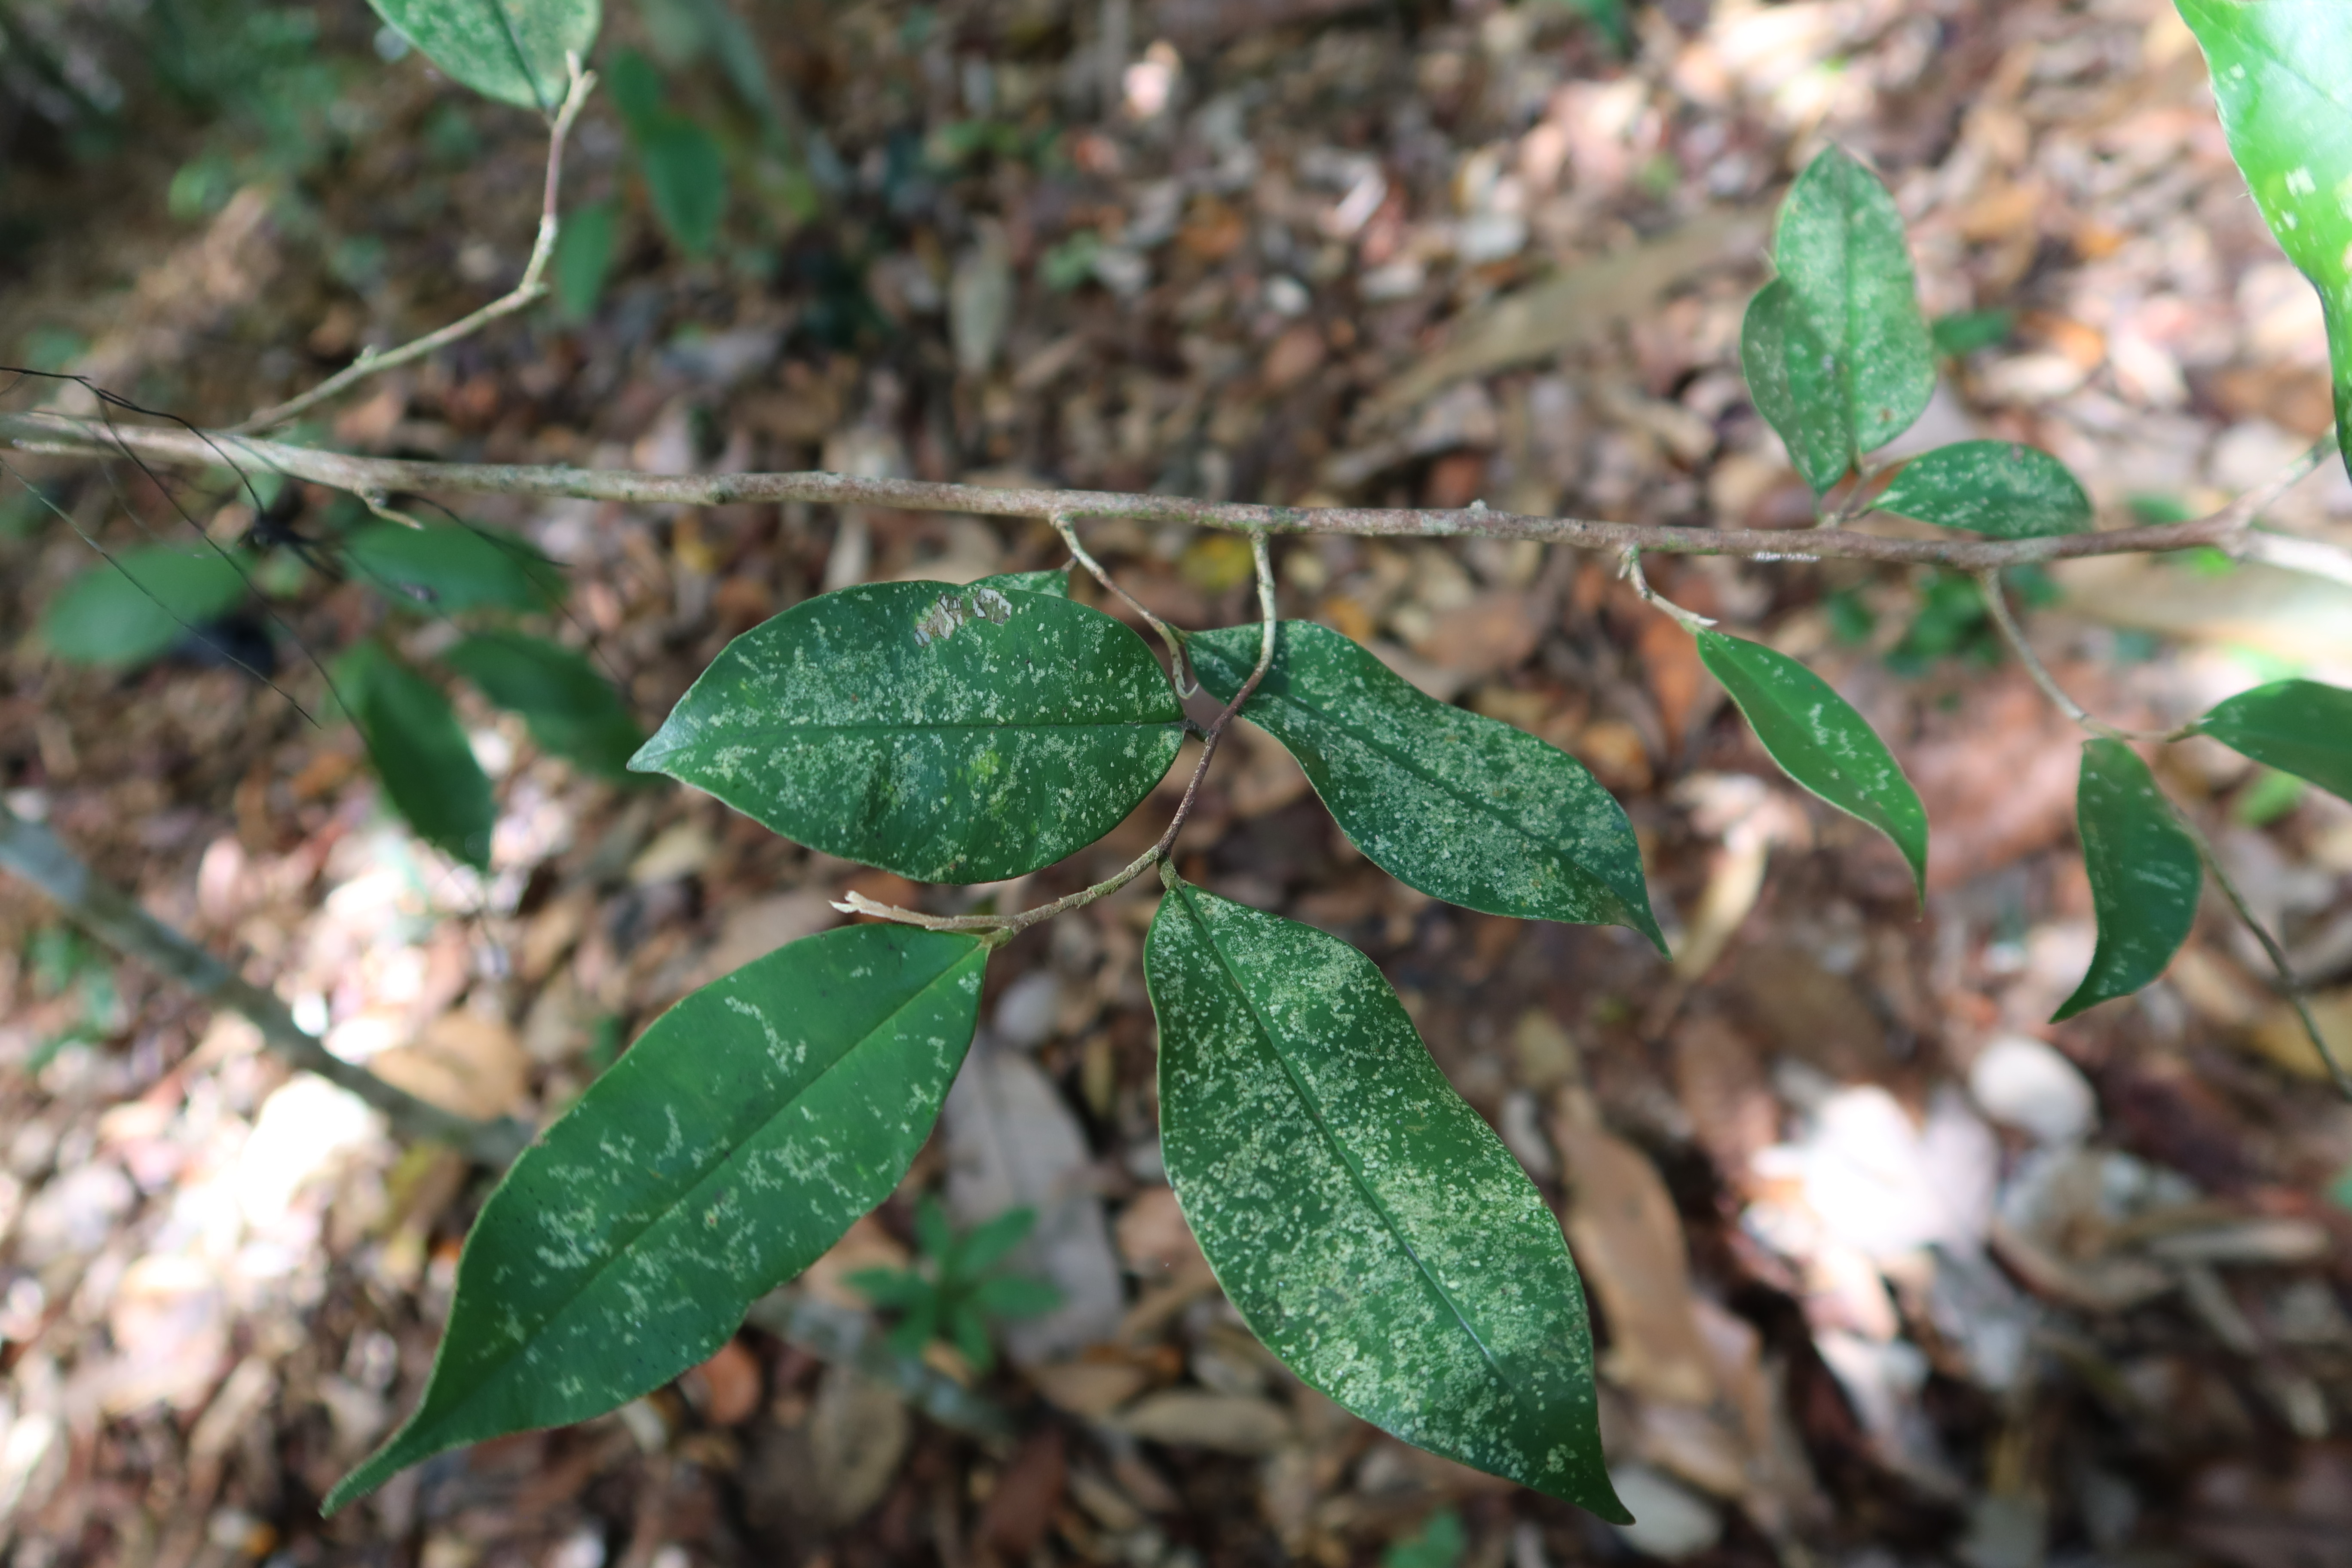
Label: Powdery mildew